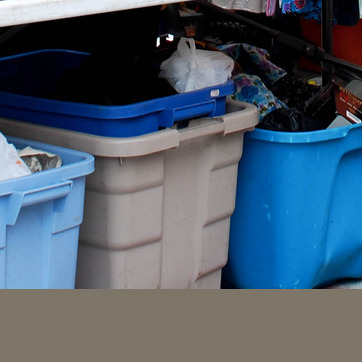
Material: plastic